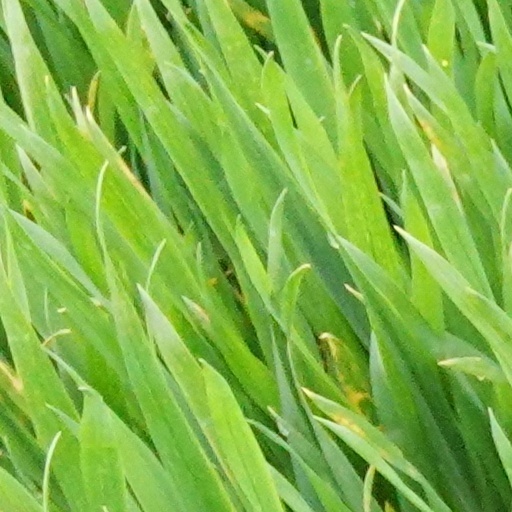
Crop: wheat